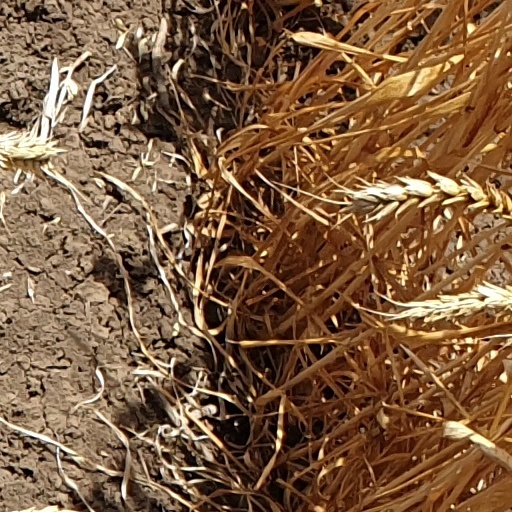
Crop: wheat